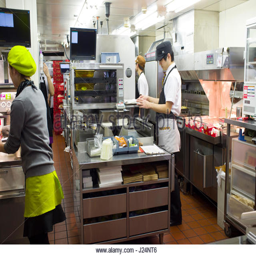
young men and women working behind the counter at a fast food restaurant